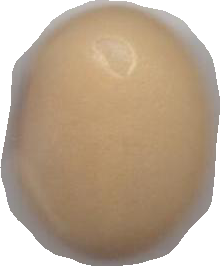
Variety: Anjasmoro